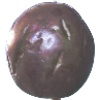
Label: passion_fruit